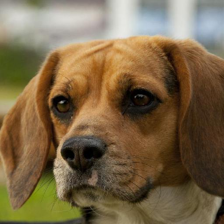
Label: animals